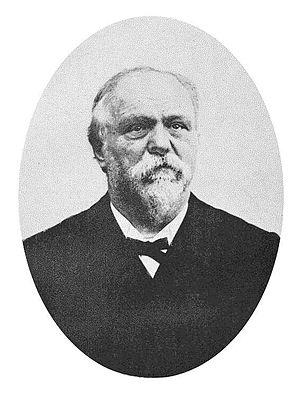
L'antimilitarisme est une idéologie qui s'oppose au militarisme, dans ses dimensions hiérarchiques et autoritaires, mais aussi bellicistes et nationalistes. Pour ses partisans, la guerre est inhérente au capitalisme et au colonialisme.
« Jamais sans doute dans l’histoire […] le thème du progrès n’a à ce point interrogé l’humanité dans son ensemble et l’humanité propre à chaque individu. »
La philosophie de l'histoire est la branche de la philosophie traitant du sens et des finalités du devenir historique. Elle regroupe l'ensemble des approches, se succédant de l'Antiquité à l'époque contemporaine, tendant à affirmer que l'histoire n'est pas le fruit du hasard, de l'imprévu, voire du chaos, mais qu'elle obéit à un dessein en suivant un parcours. Dans une perspective chronologique, on peut globalement distinguer cinq étapes.
Georges Eugène Sorel est un philosophe et sociologue français, connu pour sa théorie du syndicalisme révolutionnaire. Il a parfois été considéré comme un des introducteurs du marxisme en France.